Battle of Naauwpoort

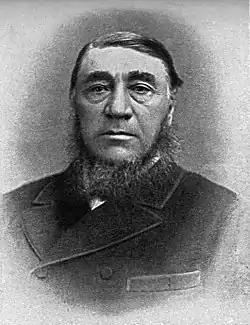
Paul Kruger

Conflict between the Basotho and European settlers from 1858 to 1868, in and around the Lesotho and the Free State, were fought to maintain territorial rights. Following an attack on Trekboers in what is now Harrismith by the Batlôkwa led by the warrior chieftainess, Manthatisi, Paul Kruger ordered the dispatch of 300 – 400 South African Republic men to clean up Witsieshoek. The men pushed the Basotho through the Golden Gate Highlands and set up camp for the night near Clarens on a farm called Bashoek on 28 September 1865. Around 10pm when they arrived, they did not arrange a campsite formed by a circle of wagons, often referred to as a laager, as soldiers usually did in South African history. The horses were also not hobbled. Earlier in the morning of 29 September while it was still dark, Basotho warriors charged on the unsuspecting group, killing five Trekboers (or burghers) while the unhobbled horses escaped.